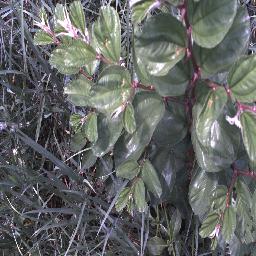
Label: chinee_apple